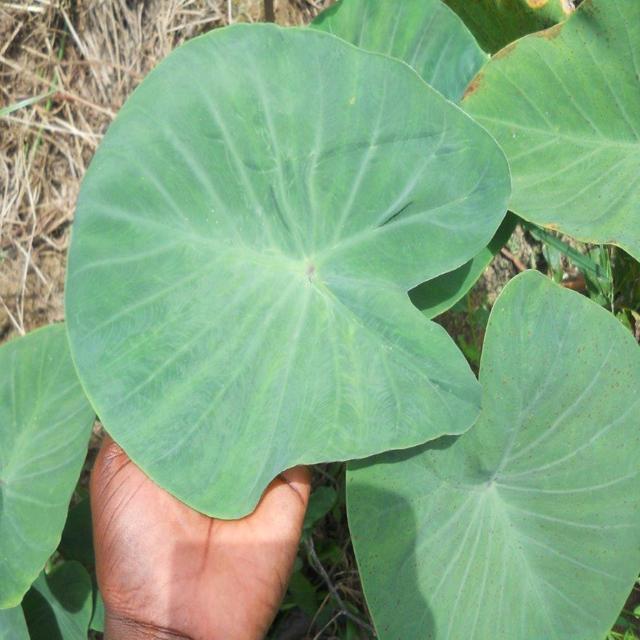
Label: Healthy